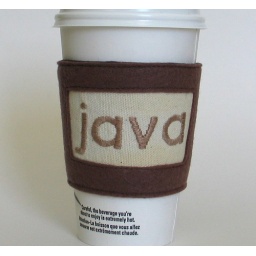
java coffee cup sleeve in light brown